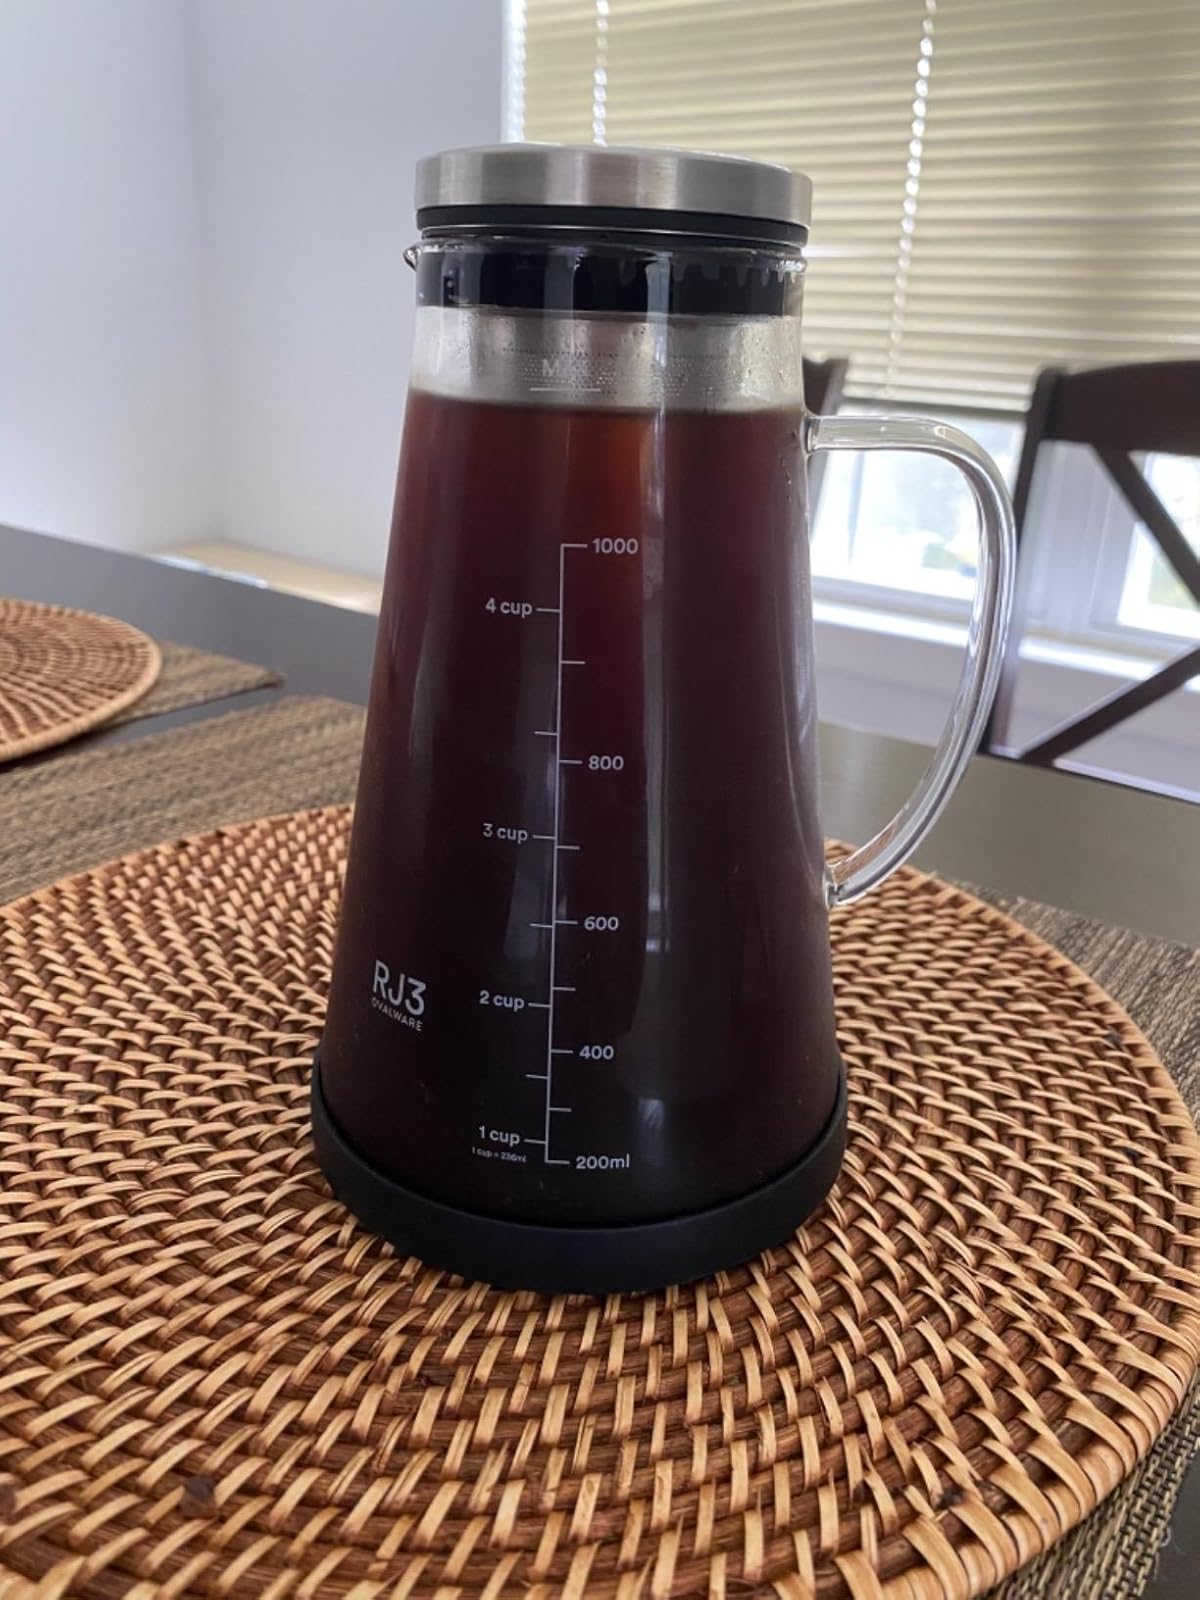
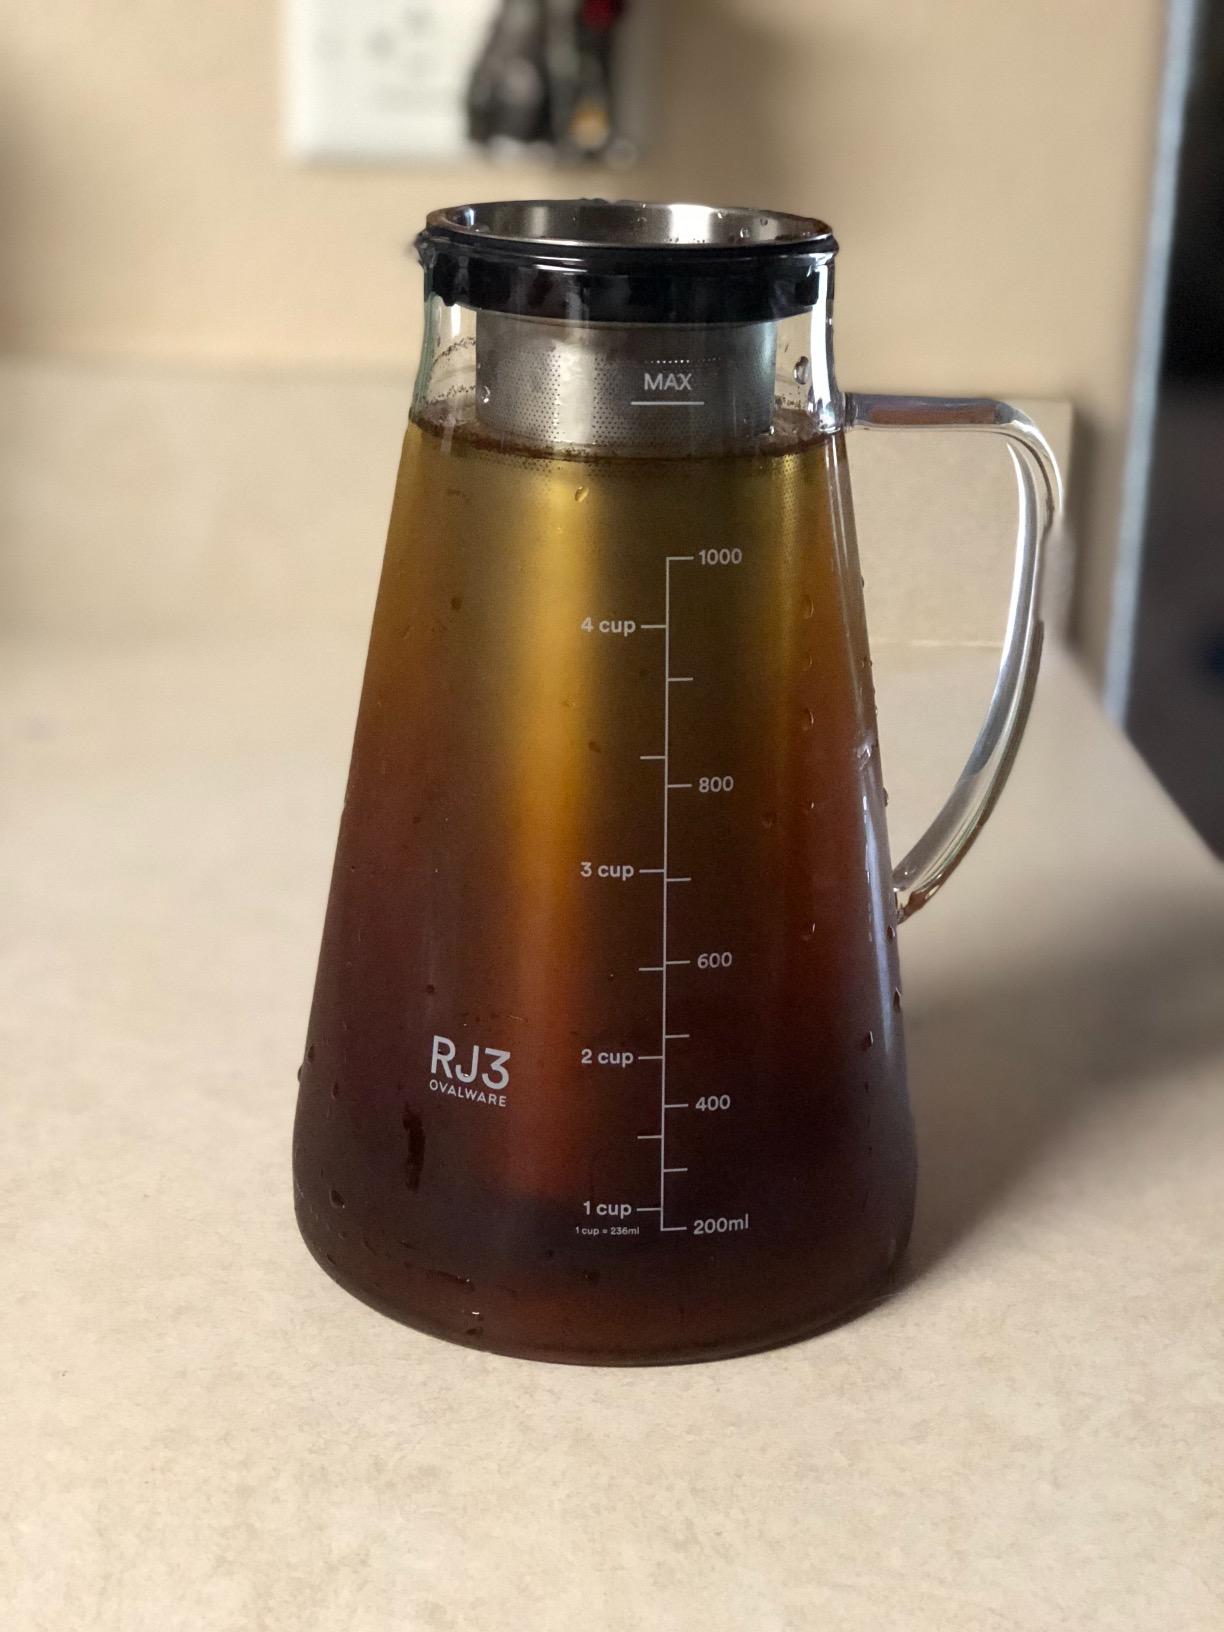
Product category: items_tea
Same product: yes